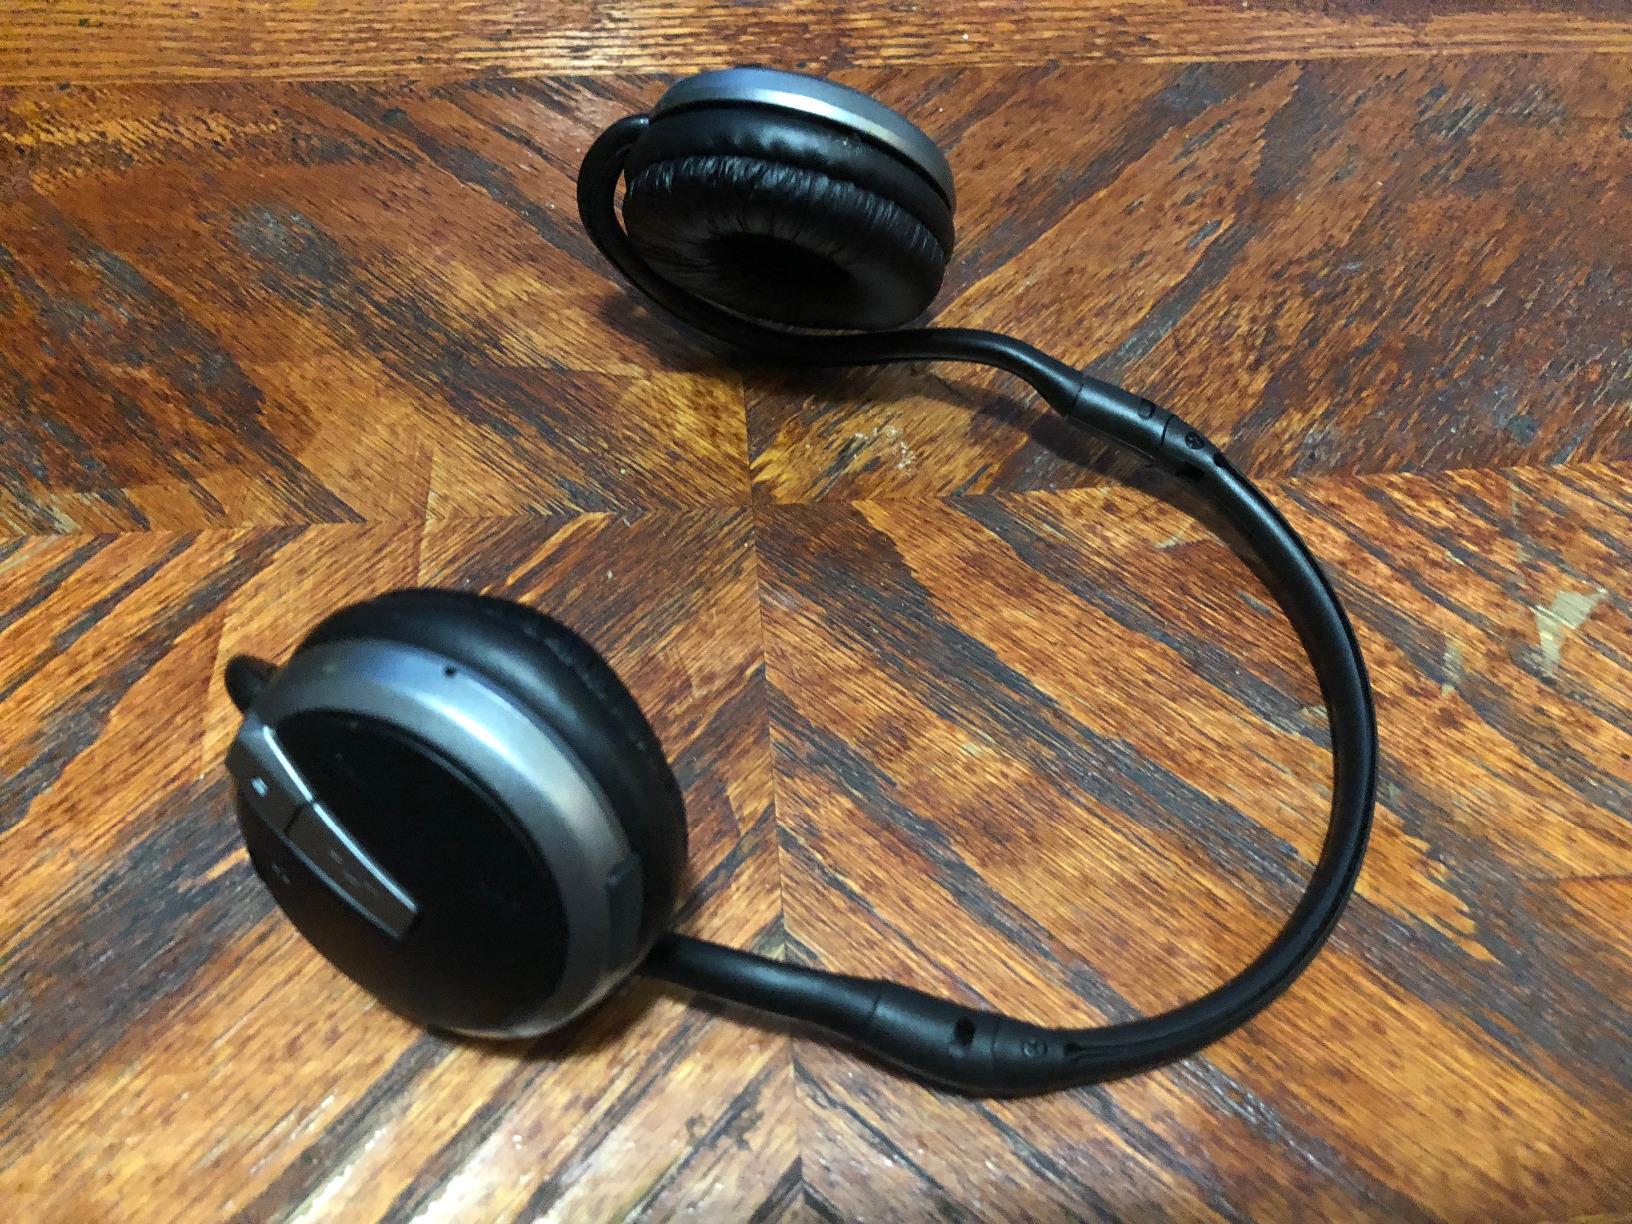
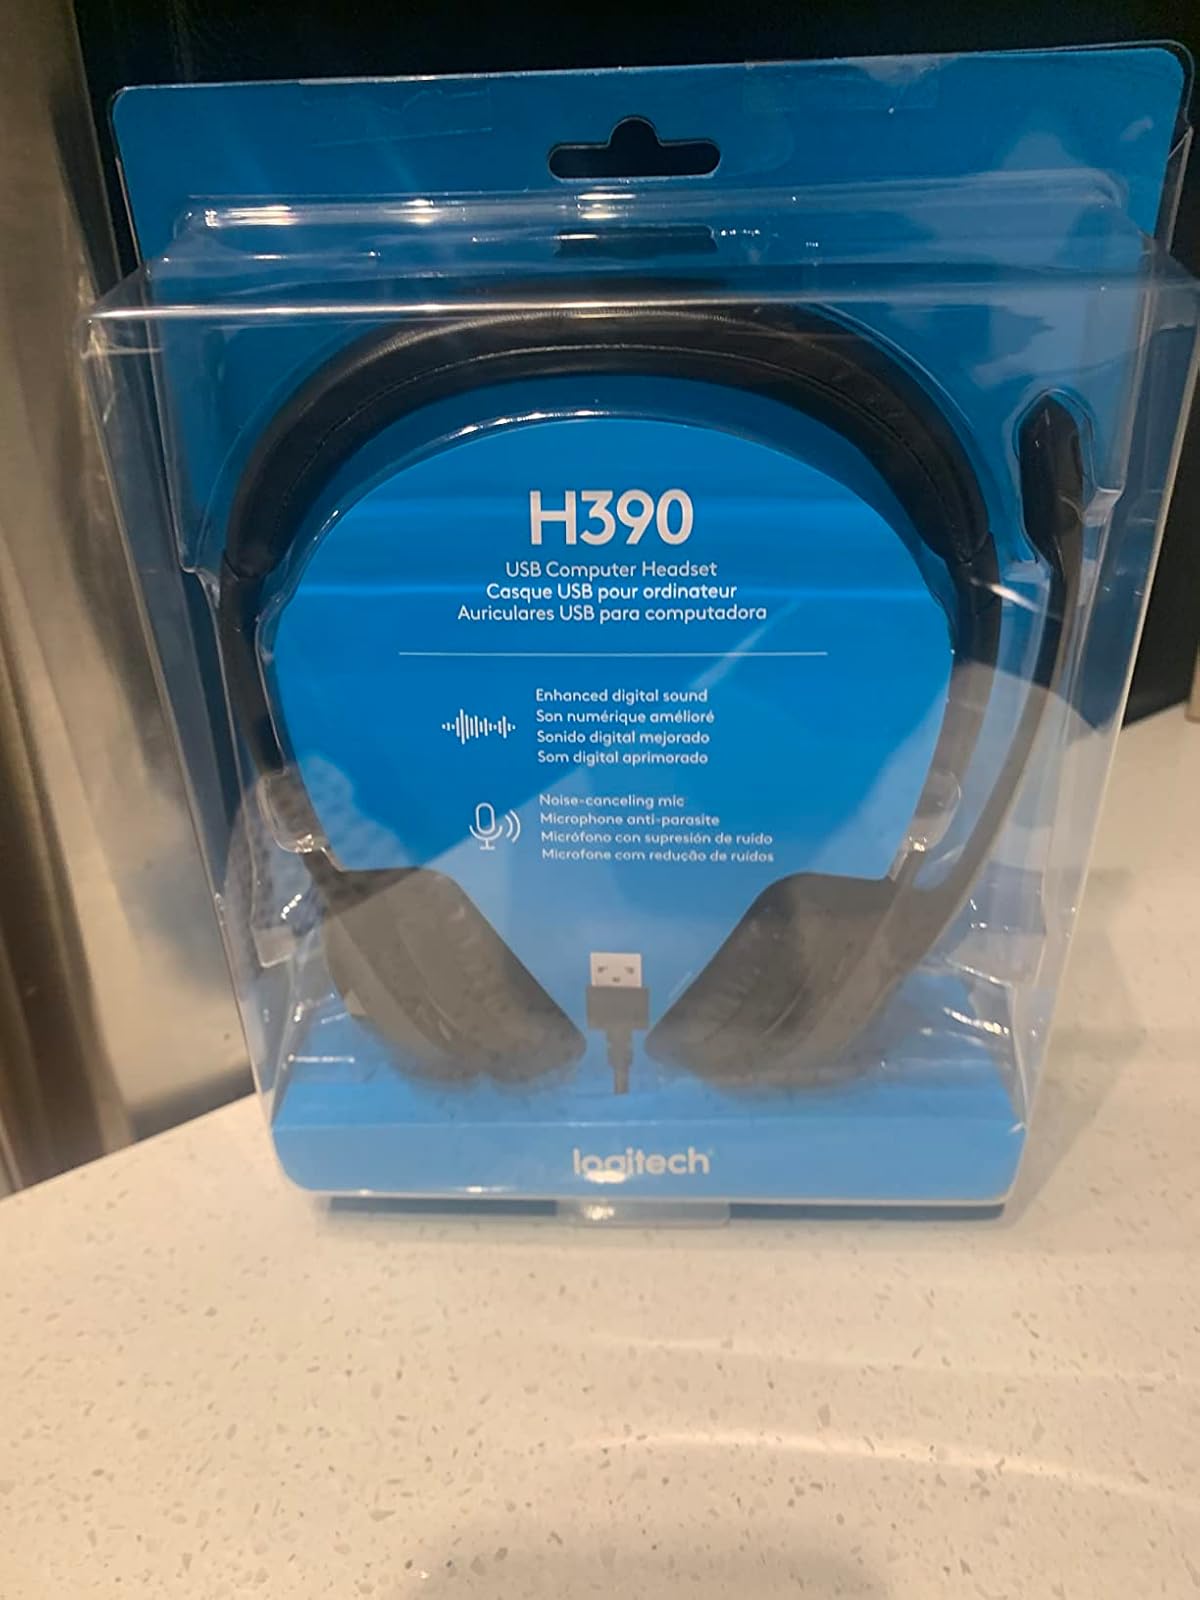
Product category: headphones
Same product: no